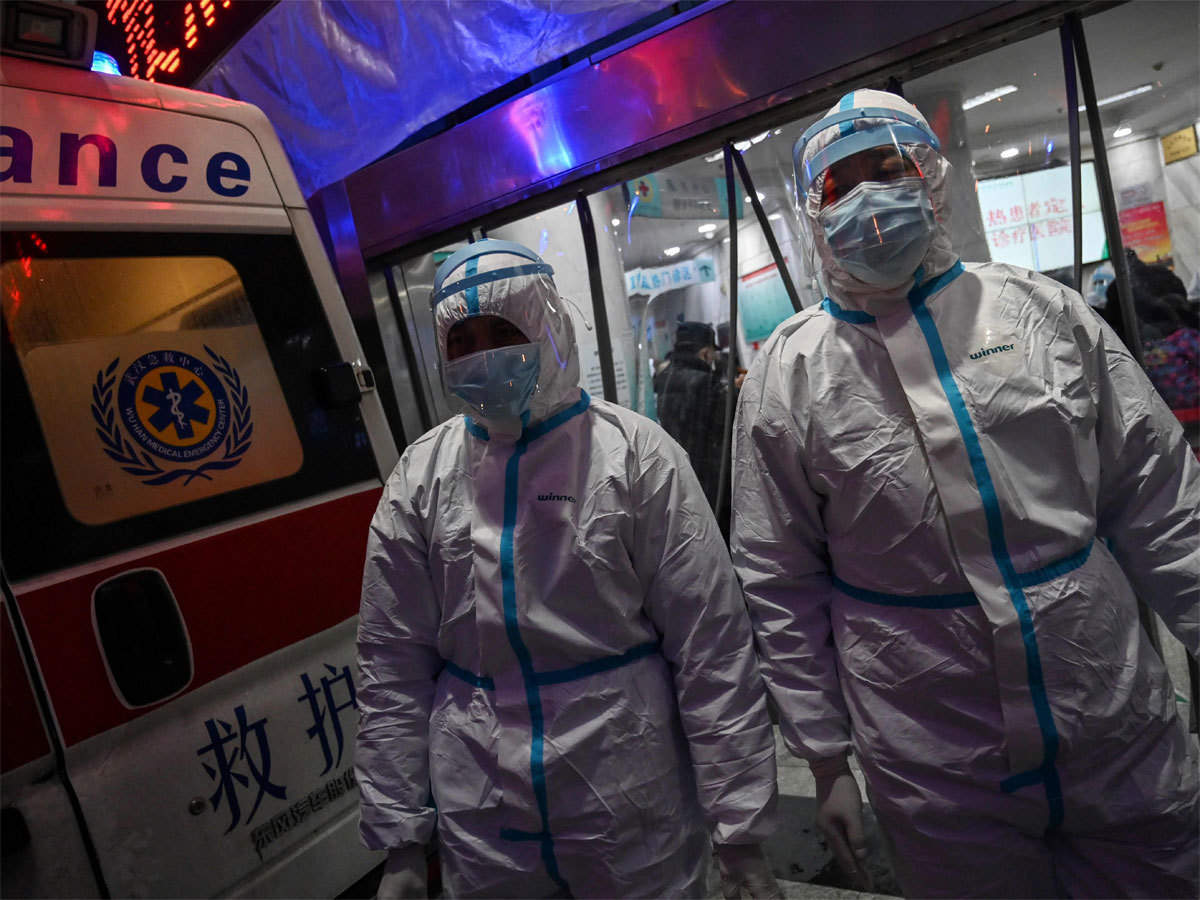
Objects detected:
Mask
Mask
Face_Shield
Face_Shield
Gloves
Gloves
Gloves
Coverall
Coverall